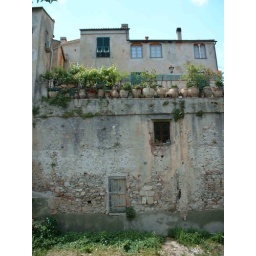
Pots on high wall of house in Northern Italy.